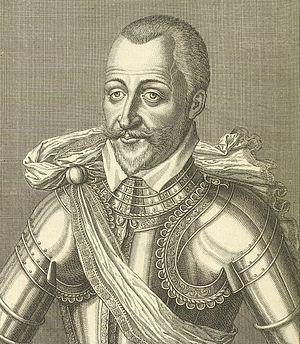
Portrait de Henri Ier de Montmorency, Connétable de France
L'Isle-Adam est une ville francilienne du centre nord du Val-d'Oise située sur la rive gauche de l'Oise à vingt-cinq kilomètres à vol d'oiseau au nord-nord-ouest des portes de Paris, une dizaine au nord est de Pontoise et trente-cinq au sud de Beauvais. Elle forme avec Parmain, commune voisine de la rive droite de l'Oise, une petite agglomération d'environ 16 000 habitants. Ses habitants sont appelés les Adamois.
Le parti des malcontents regroupait, lors de la cinquième guerre de Religion, les gentilshommes opposés à la politique d'Henri de Valois, duc d'Anjou, devenu roi sous le nom d'Henri III.